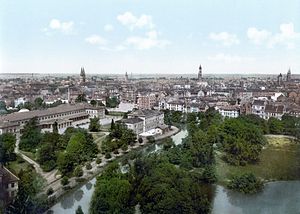
Braunschweig
Udsigt over Braunschweig.
Braunschweig er en by med 177089 indbyggere, i den tyske delstat Niedersachsen. Den ligger nord for Harzen på det højestliggende sted på Okerfloden der kan sejles til. Der er forbindelse til Nordsøen via floderne Aller og Weser.